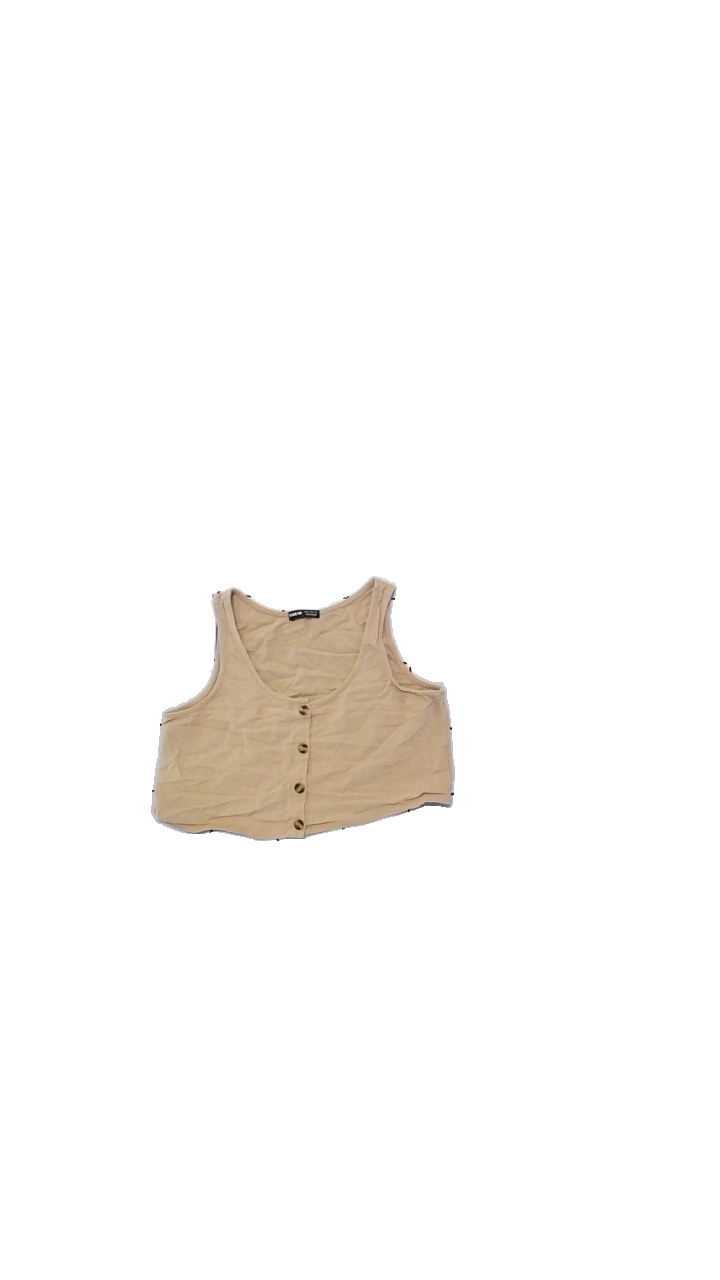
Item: Top (Ladies)
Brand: Shein
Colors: Beige
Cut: Regular
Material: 95%Polyester,5%Spandex
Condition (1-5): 3
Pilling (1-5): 3
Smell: Minor
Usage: Reuse
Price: <50